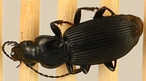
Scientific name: Pterostichus lachrymosus
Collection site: Mountain Lake Biological Station NEON (MLBS), plot MLBS_002